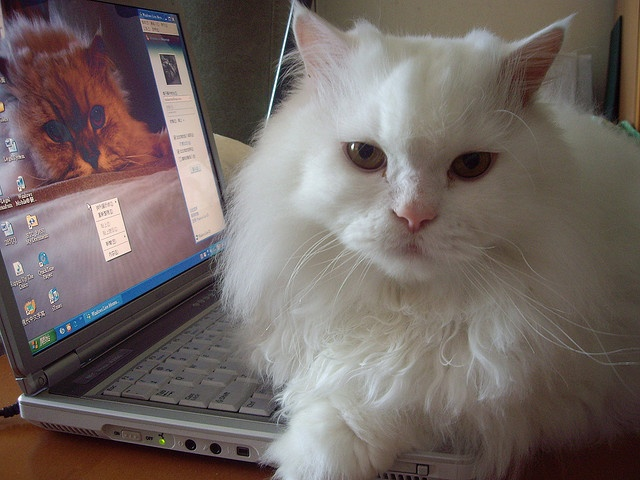
A white cat sitting on a laptop with a cat on the home screen.
A white cat is sitting on a laptop keyboard.
A cat sitting on a laptop with a picture of a cat displayed.
A cat laying on an open laptop on a desk.
A white cat is sitting on top of the laptop.